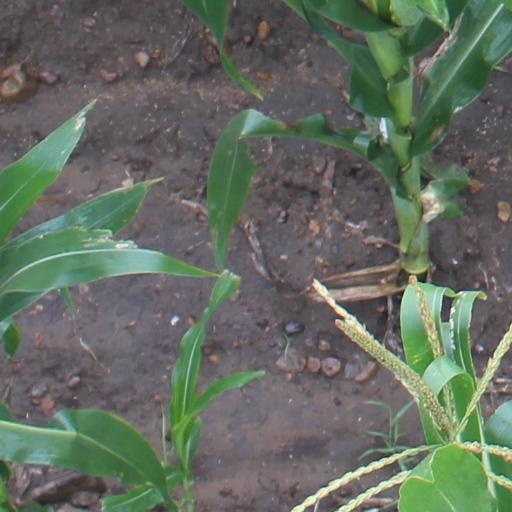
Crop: maize; corn